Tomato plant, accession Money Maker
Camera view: bottom (45 deg); turntable rotation: 210 degrees
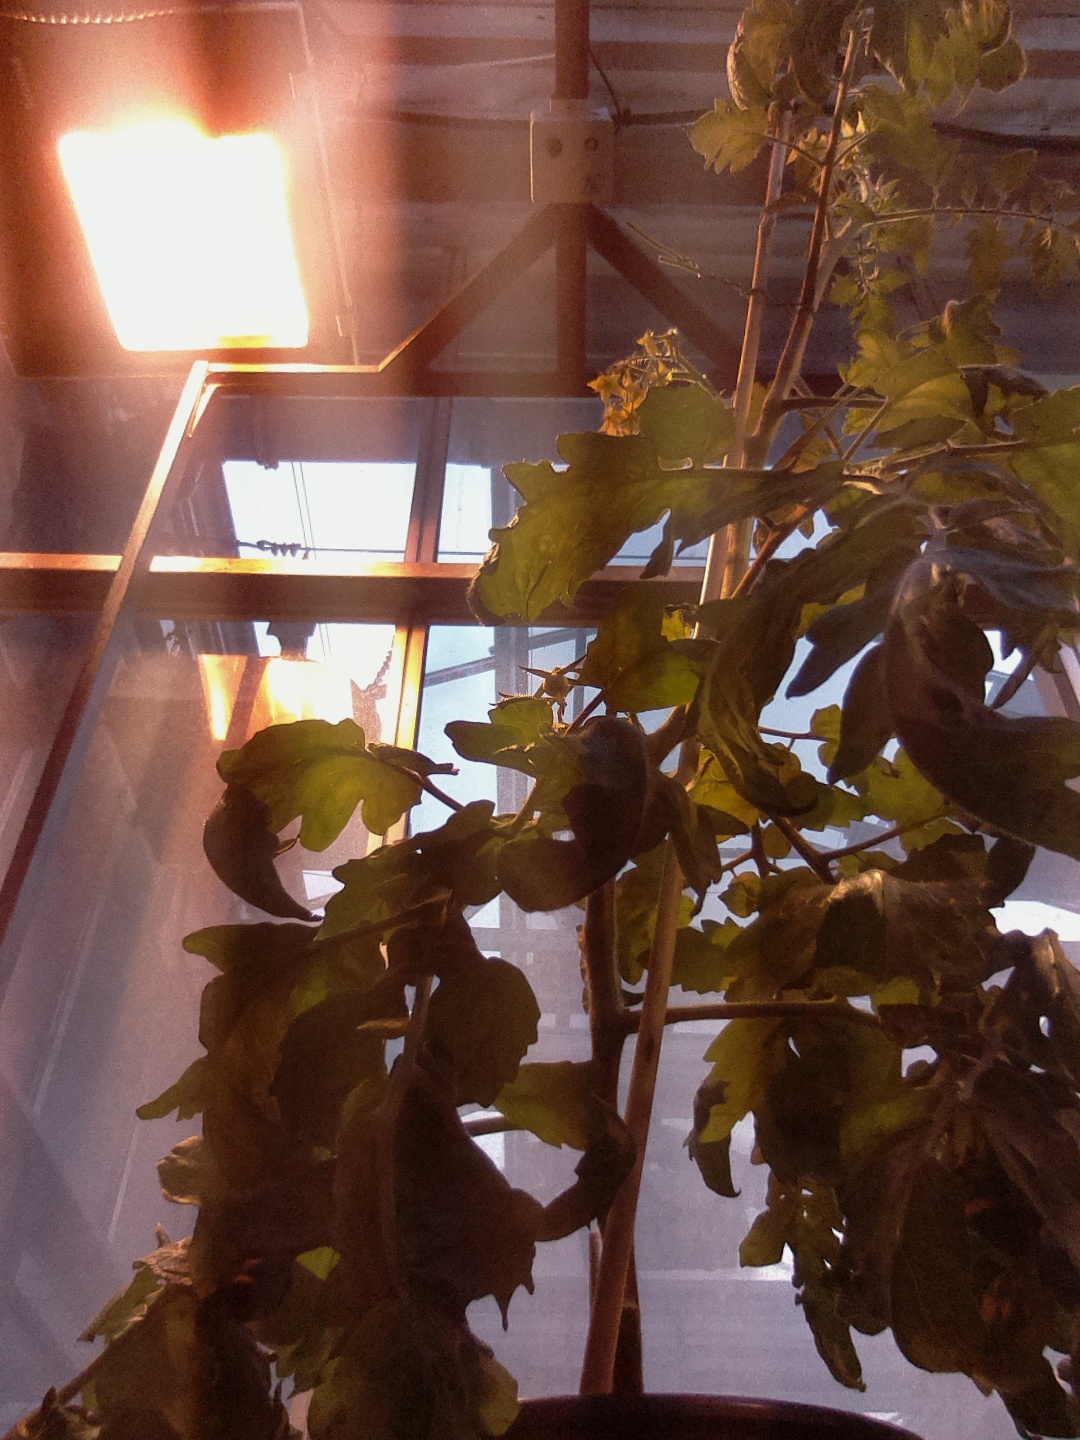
BBCH growth stage 70: Fruits at the main stem or branches visibles